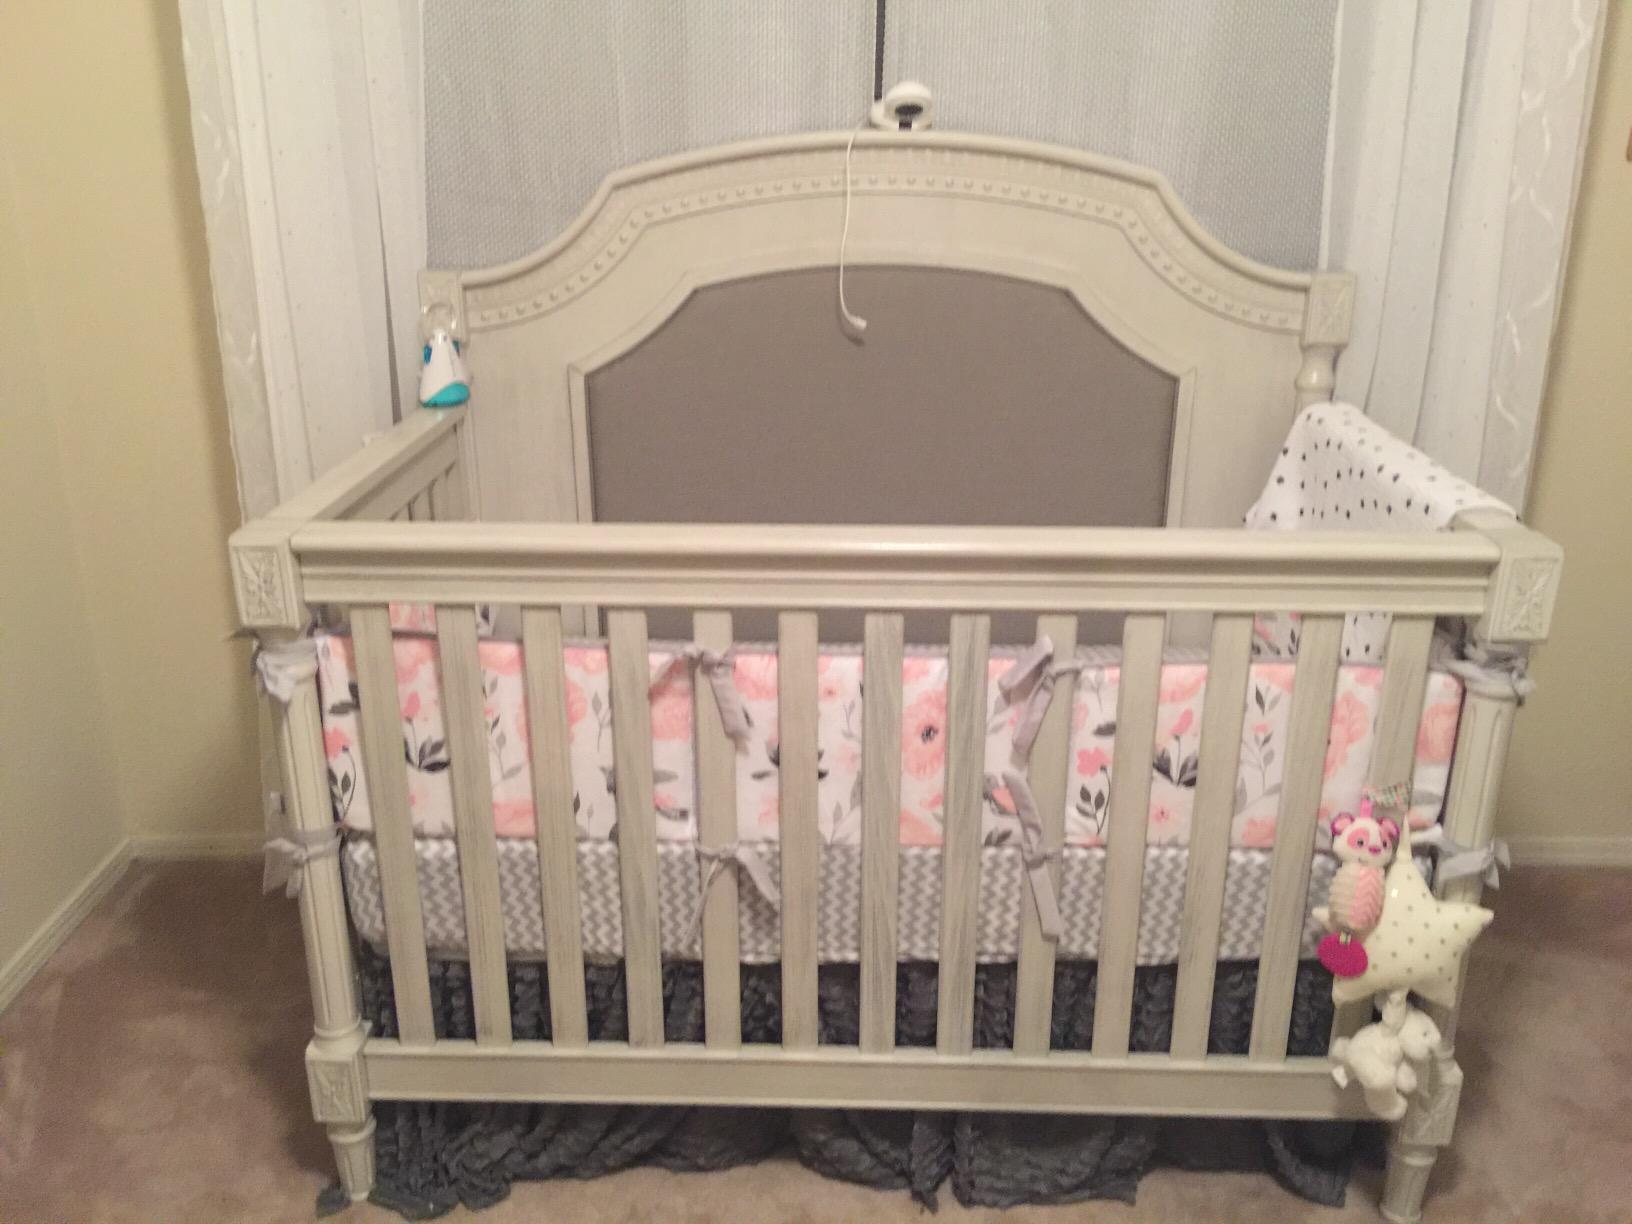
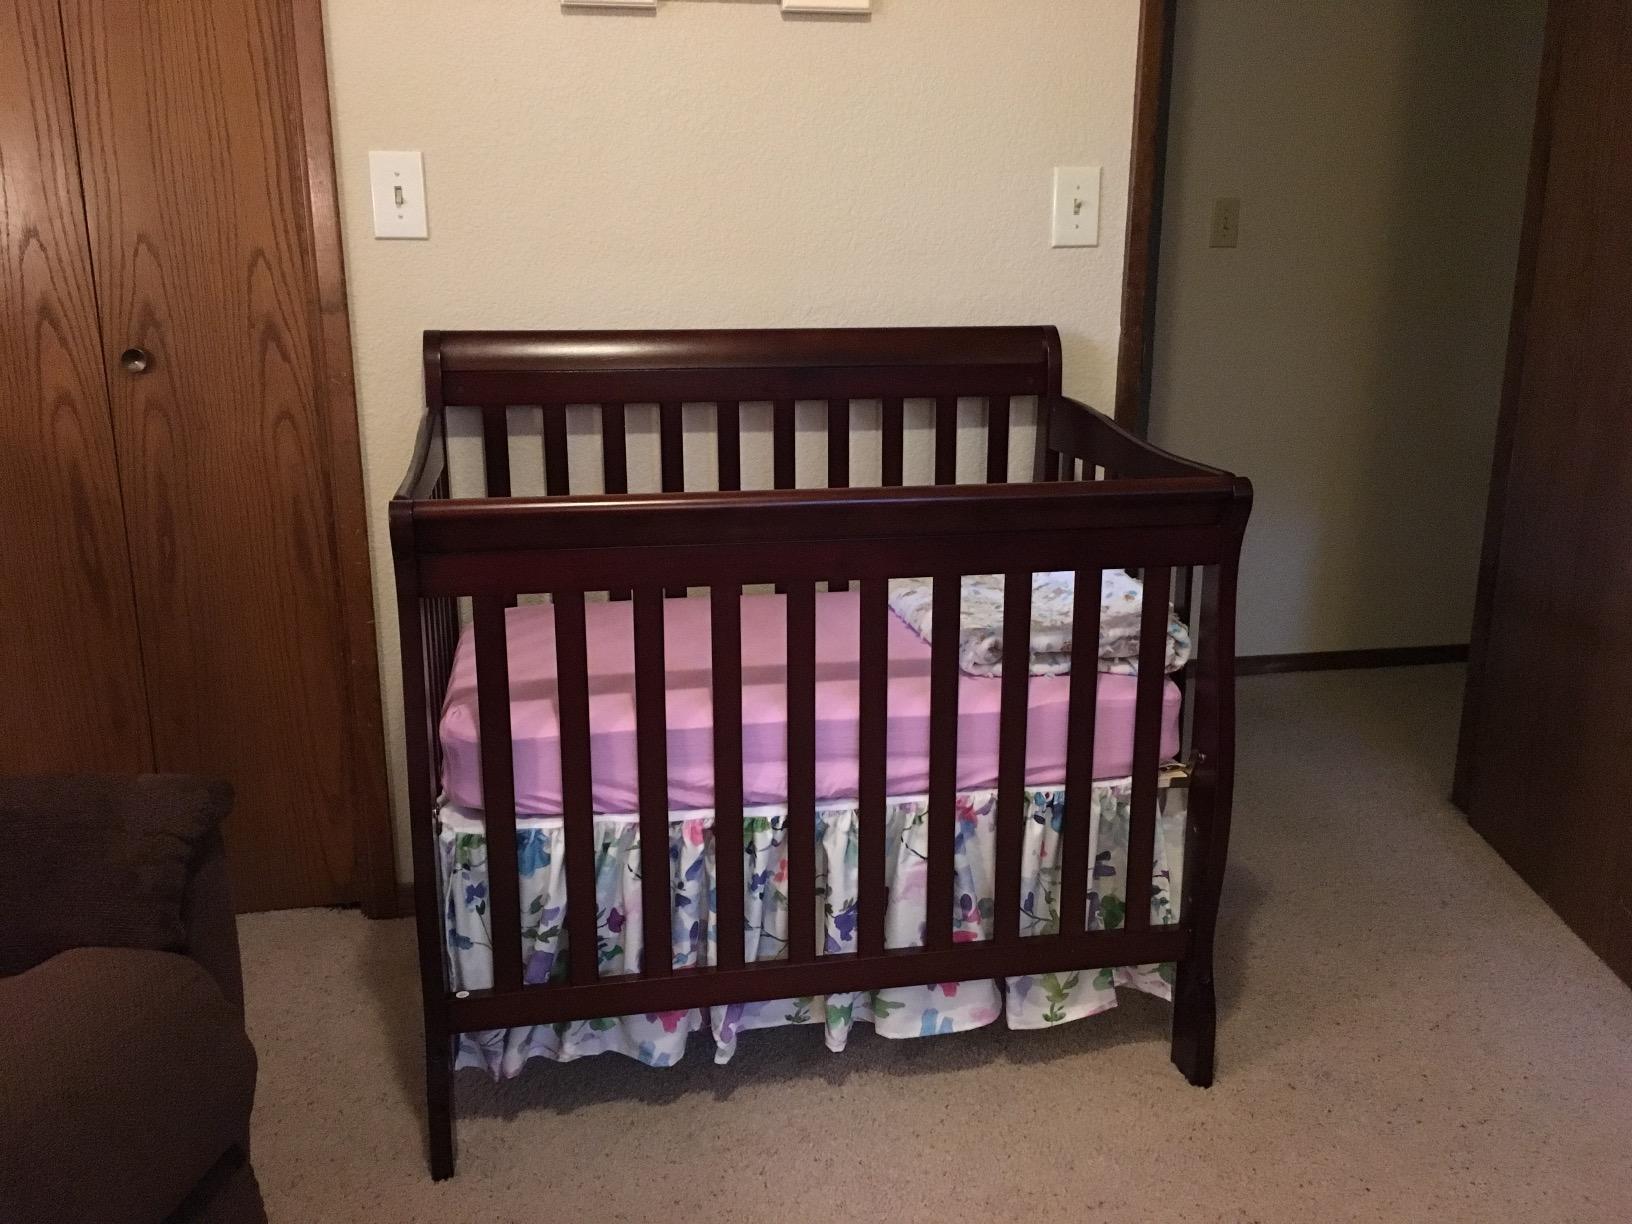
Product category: products_crib
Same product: no